Christoph Friedrich Richter

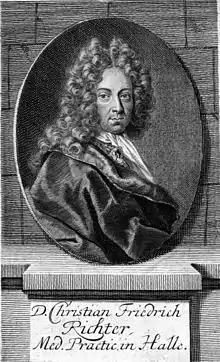
Christoph Friedrich Richter

Christoph, or Christian, Friedrich Richter (5 October 1676 – 5 October 1711) was a German hymnwriter and entomologist.